Touch Down Fever

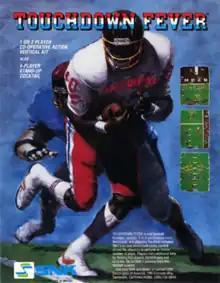
North American arcade flyer

is a 1987 American football arcade game developed and published by SNK. It was later ported to the NES and was released in Japan by K. Amusement Leasing on November 11, 1988, titled as and in North America by SNK in February 1991 without the "American Football" moniker.